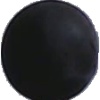
Label: blue_grape